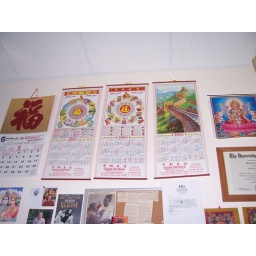
on the wall above my desk